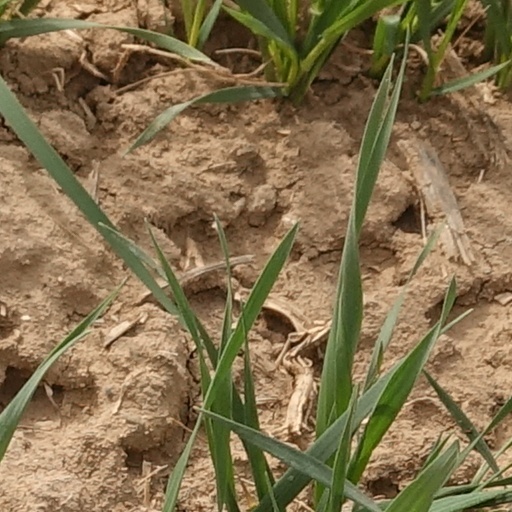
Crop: wheat